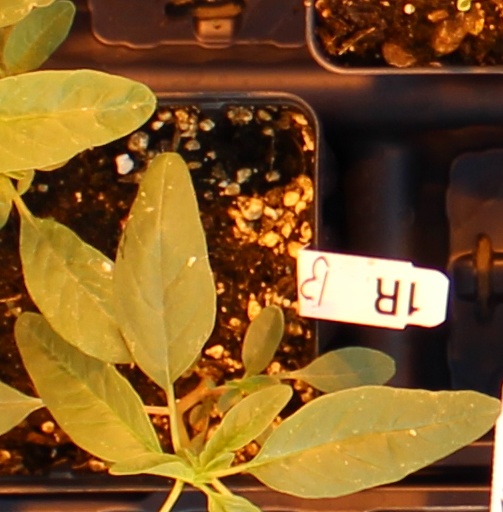
Label: Waterhemp